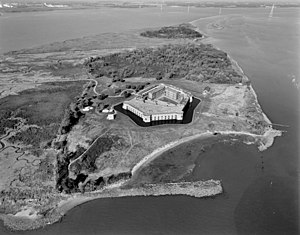
Delaware / Turisme
Fort Delaware State Park på Pea Patch Island er et populært sted i foråret og sommeren. En færge går til fortet fra Delaware City.
Delaware er en af de 50 delstater i USA og er en af Sydstaterne. Mod syd og vest ligger Maryland, mod nord Pennsylvania og mod øst ligger New Jersey og Atlanterhavet. Staten har sit navn fra Thomas West, 3. Baron De La Warr, der var en engelsk adelsmand og Virginias første guvernør.